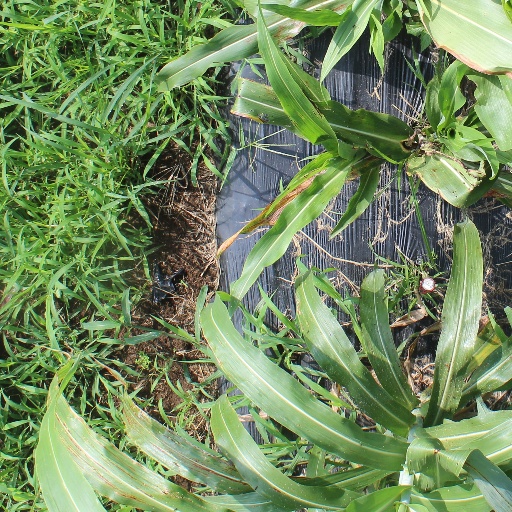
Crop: sorghum